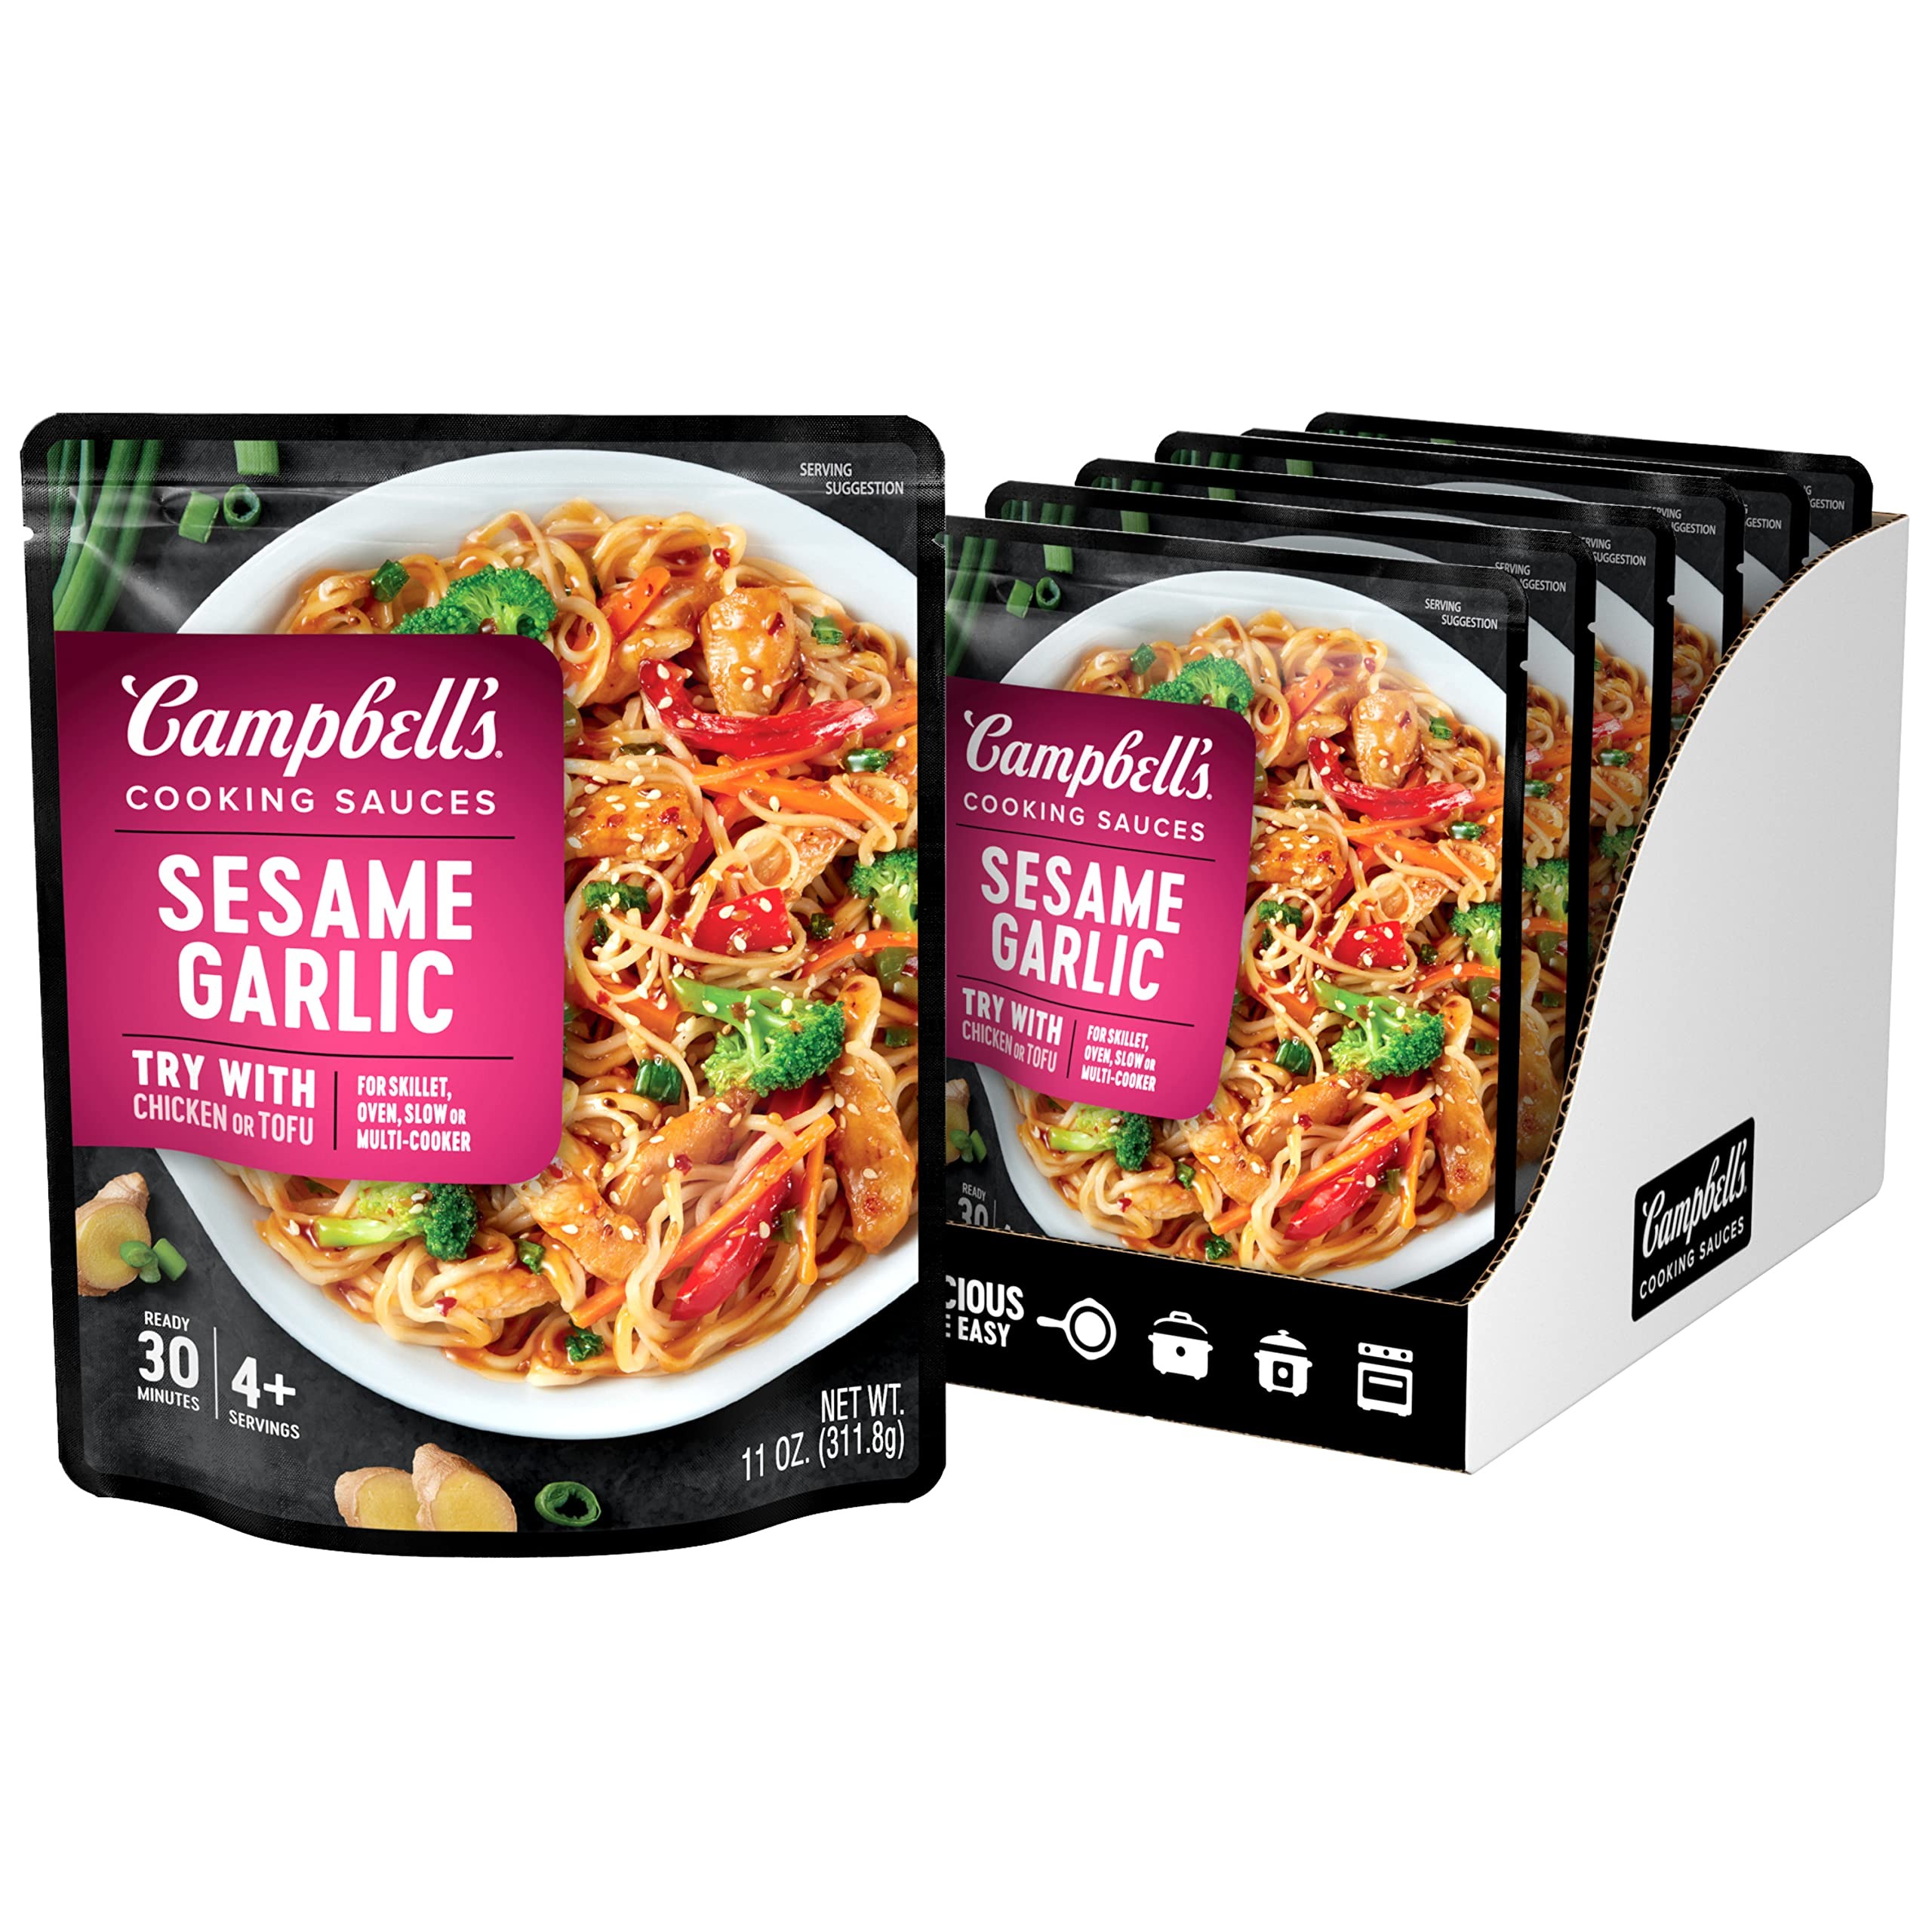
Item Name: Campbell's Cooking Sauces, Sesame Garlic, 11 Oz Pouch (Pack of 6)
Bullet Point 1: Six 11 oz pouches of Campbell's Sesame Garlic Cooking Sauce
Bullet Point 2: Versatile cooking sauce can be used to make skillet meals, oven meals, slow cooker meals and multi cooker meals
Bullet Point 3: Just add chicken and vegetables, cook in a skillet, and serve over noodles for homemade sesame chicken in 30 minutes
Bullet Point 4: Made with toasty sesame seeds, garlic and soy sauce – no need to measure spices
Bullet Point 5: A convenient shortcut to delicious Chinese food; adds instant flavor to poultry, tofu and vegetables
Value: 66.0
Unit: Fl Oz

Price: 7.49